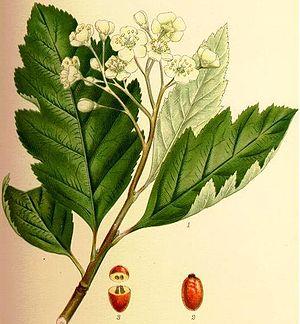
Sorbus intermedia, aussi appelé Alisier de Suède, Sorbier intermédiaire ou Sorbier de Scandinavie, est un arbre appartenant au genre des sorbiers de la famille des Rosaceae, sous-famille des Maloideae.